Manchester Metrolink

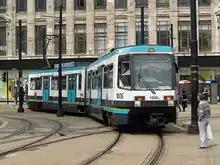
AnsaldoBreda T-68 in Manchester city centre in 2008.

Beginning in October 2009 with the closure of the Oldham Loop heavy rail line, Phase 3a involved converting this line to light rail operation, including rebuilding all stations on the route and adding several new stops as well, re-opening a disused section of the Cheshire Lines Committee railway to use as the first part of the South Manchester Line (up to ), and building a new East Manchester Line as far as . When completed in 2013, Phase 3a increased Metrolink's total network length to .